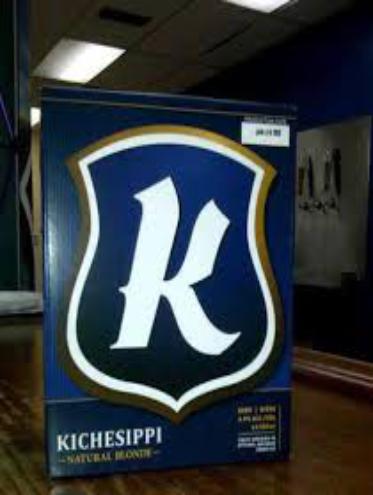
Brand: kichesippi-2
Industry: Food